Orpharion

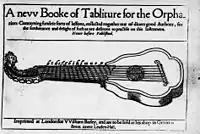
Picture of an Orpharion by John Rose used in the frontispiece for William Barley's Book of Tablature 1596

The orpharion was invented in England in the second half of the 16th century; in sources of English music it is often mentioned as an alternative to the lute. According to Stow's "Annals" (1631), John Rose of Bridewell invented the instrument in 1581. A Rose orpharion in Helmingham Hall was allegedly given as a gift to Queen Elizabeth I, and may well be that first example. It has six courses and the bridge and nut are parallel. The only other surviving orpharion, now in the Claudius Collection in Copenhagen, has nine courses with fanned frets, and dates to 1617.